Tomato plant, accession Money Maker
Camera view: tilt-top (135 deg); turntable rotation: 60 degrees
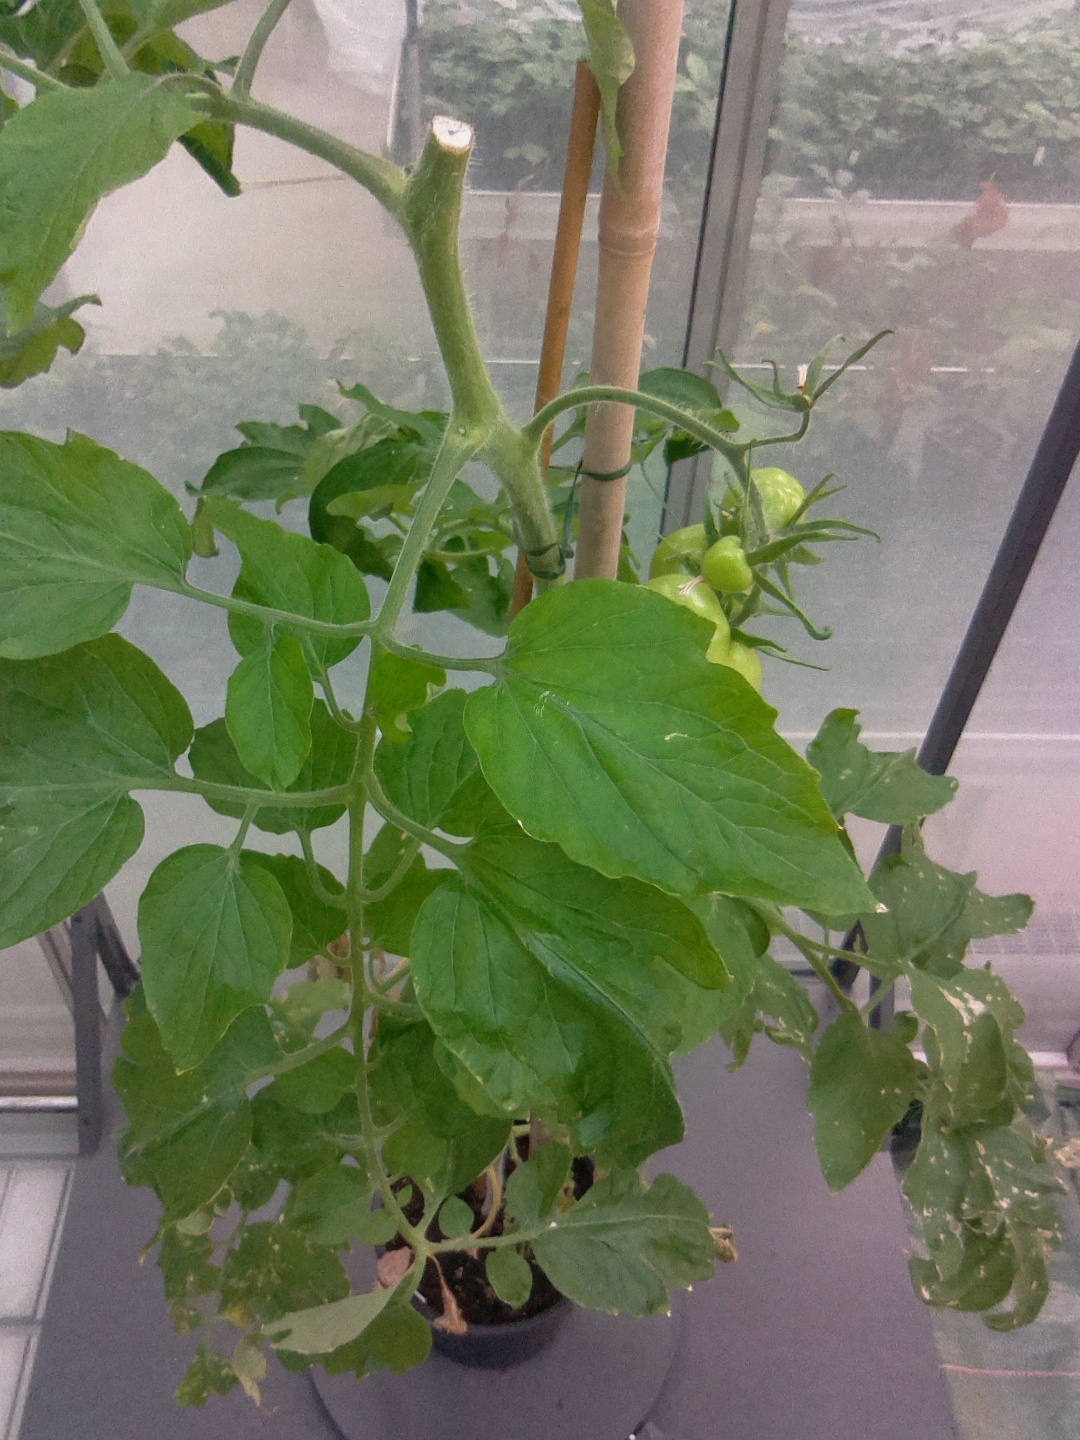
BBCH growth stage 73: 30%-40% of final fruit size